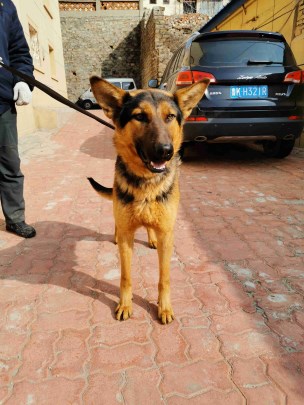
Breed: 2594-n000109-Border_collie